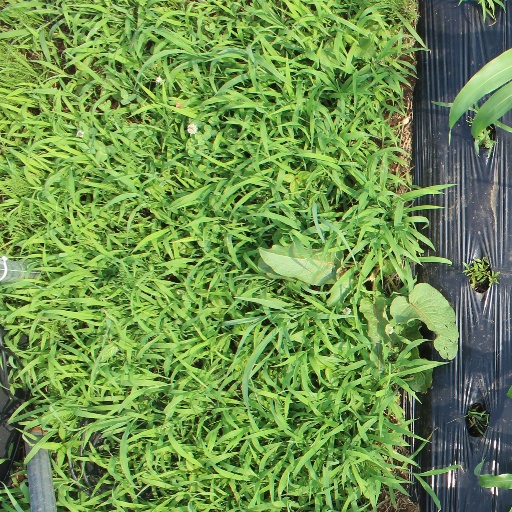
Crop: sorghum